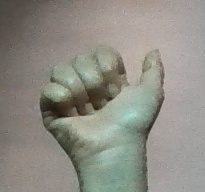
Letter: dhad